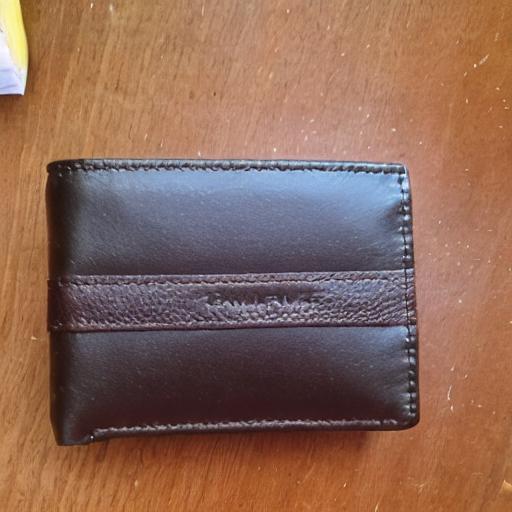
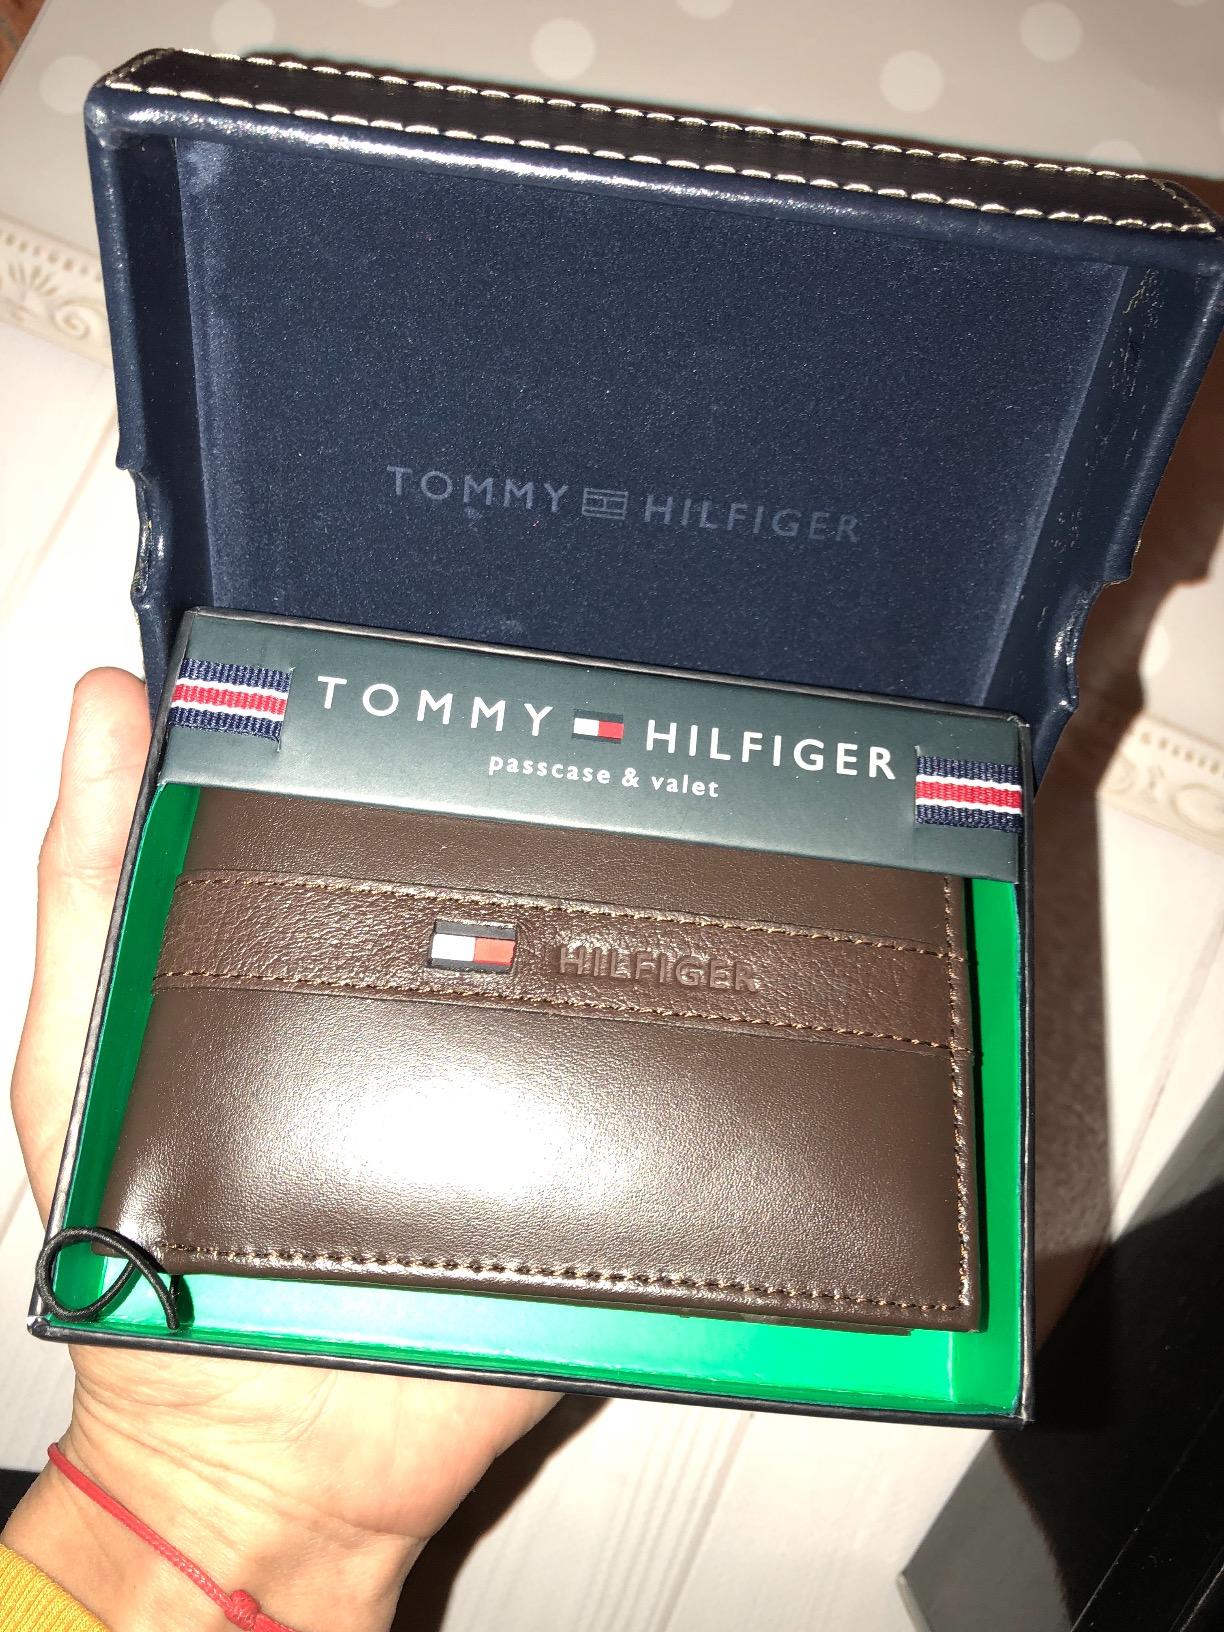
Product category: accessories_wallet
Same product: no